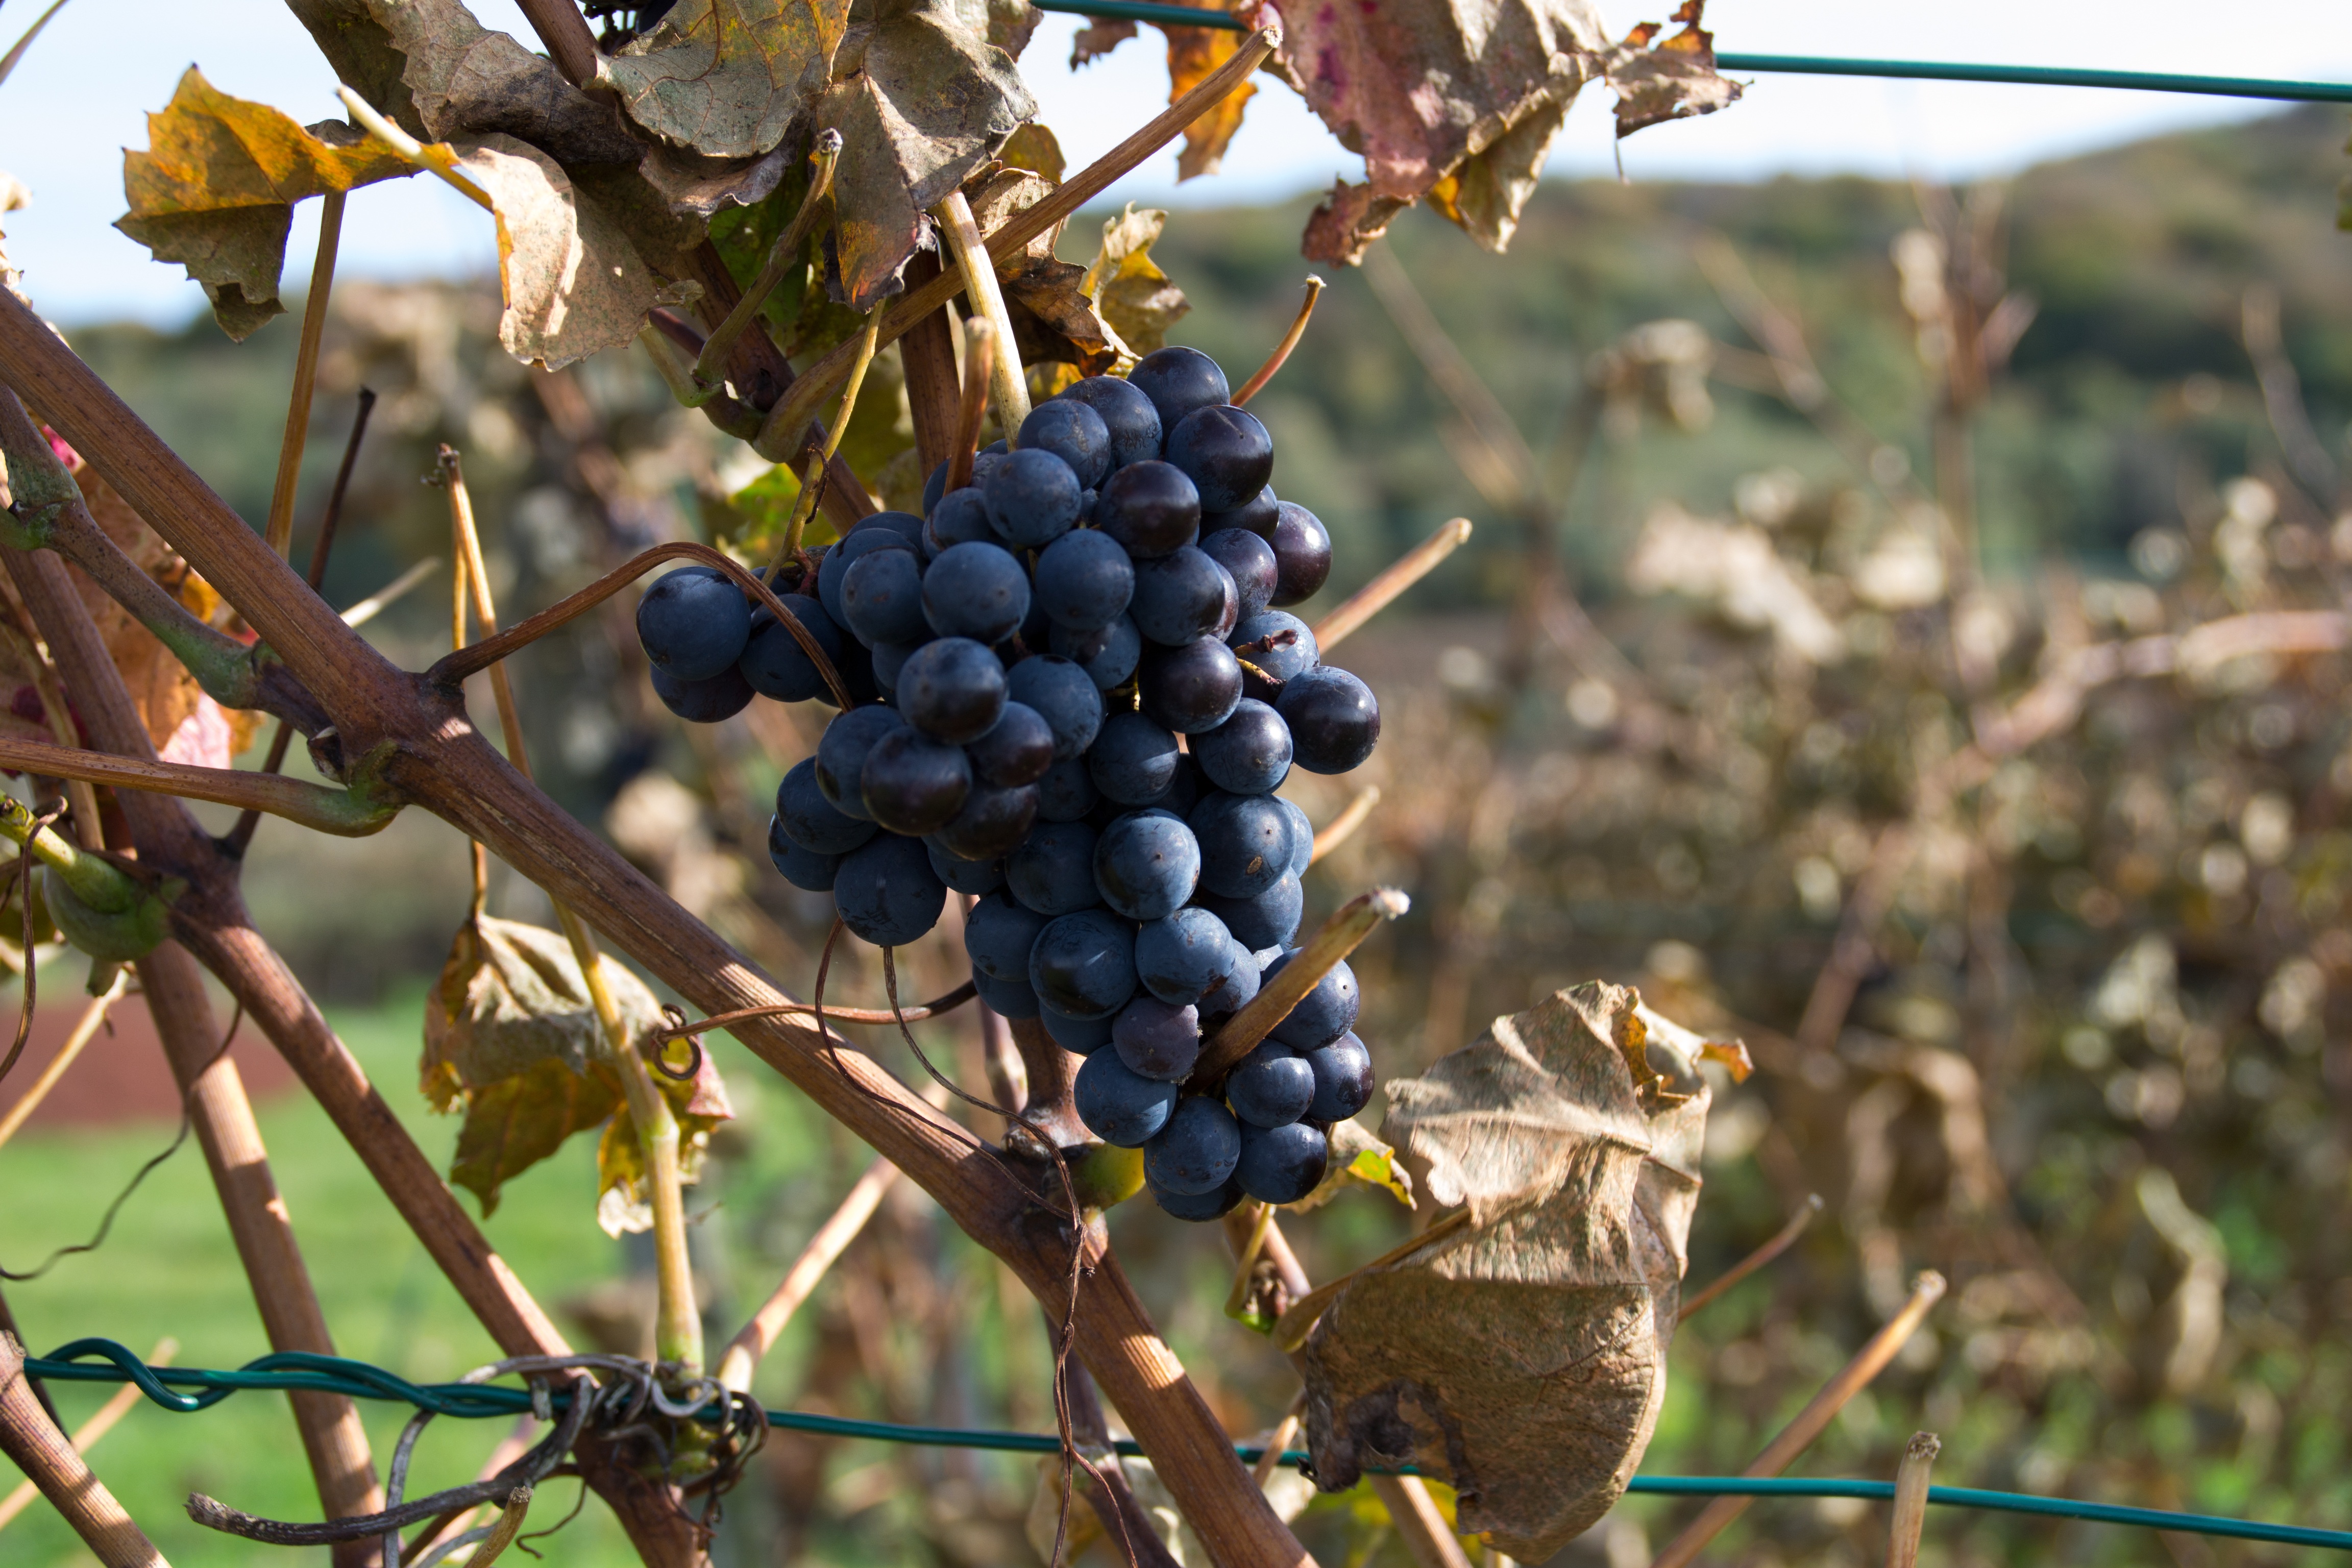
branch, plant, grape, fruit, berry, flower, food, produce, agriculture, flora, vines, shrub, grapes, blue grapes, flowering plant, vitis, chokeberry, land plant, grapevine family